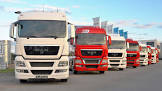
Vehicle type: Cars